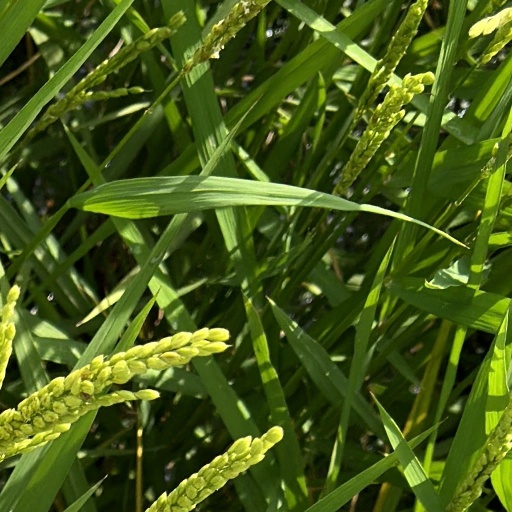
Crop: rice